Jessica Adamson

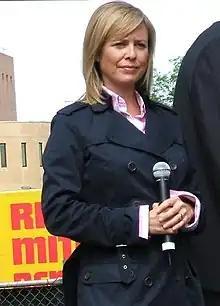

Jessica Adamson (born ) is an Australian journalist and TV presenter, mainly known for her coverage of crime and world events on Seven News. she is a columnist for "The Advertiser", and part of the news team at Adelaide radio station FIVEaa.